Martin Mill

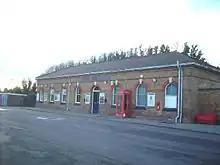
Martin Mill railway station

The original Martin Mill railway was constructed and operated by Pearson & Son in 1897 for the construction of the Admiralty harbour. The line was laid to standard gauge from Martin Mill station and needed very little earth works until it reached the cliffs where terraces with a gradient of about 1 in 25 were cut into the cliff face to form a switch back path down to the harbour. The line was in use until completion of the harbour and eventually dismantled in 1937 after the intention of using it as a passenger line failed.